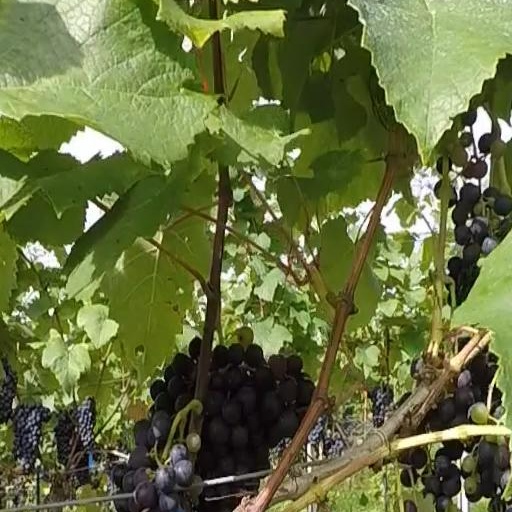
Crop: grape